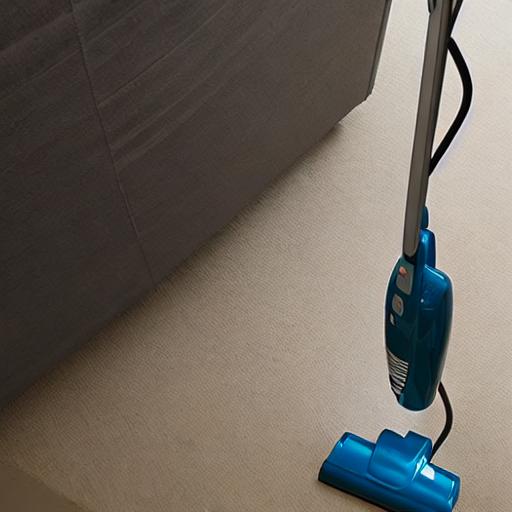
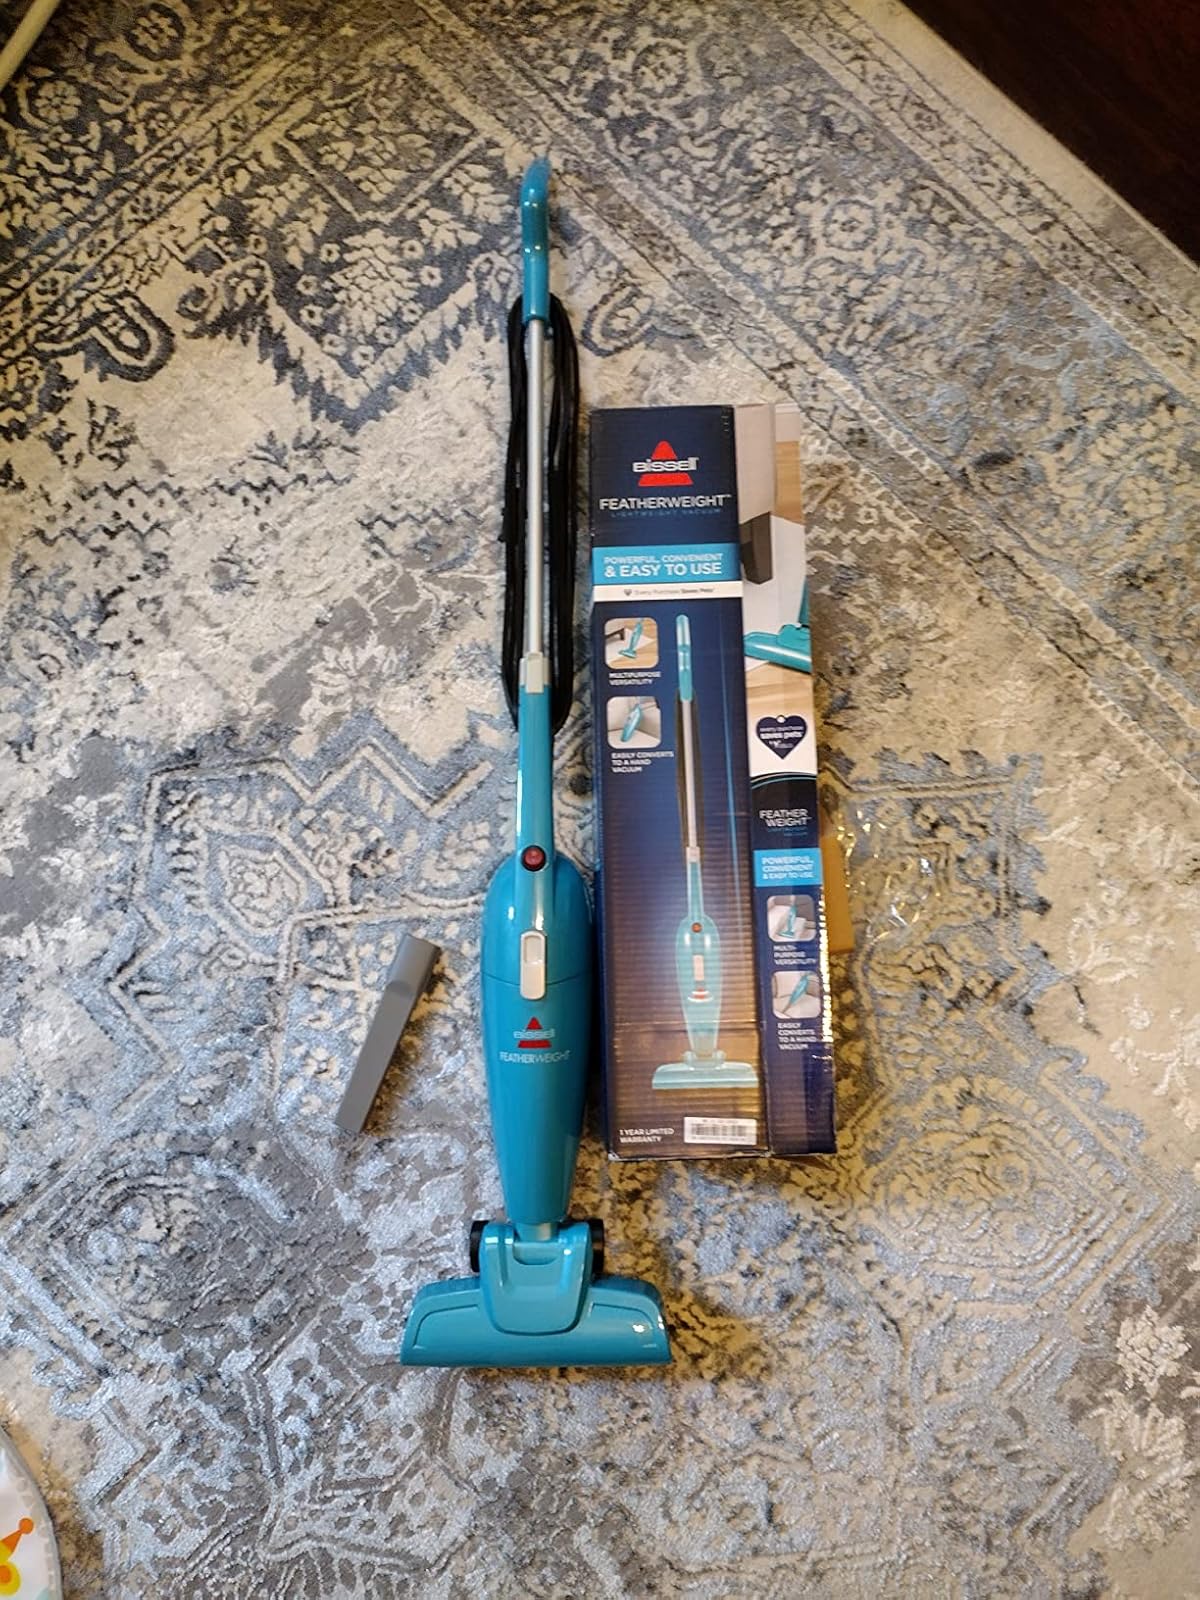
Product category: items_vacuum
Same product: no